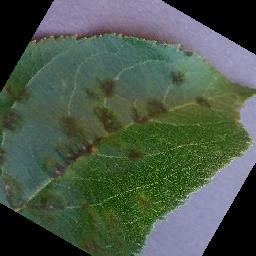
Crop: apple
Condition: scab